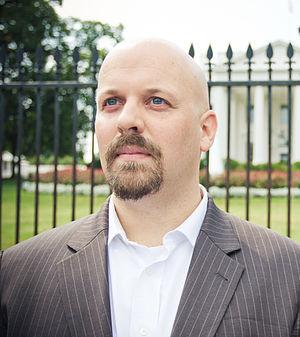
Un militant écologiste est une personne qui s'intéresse à et/ou défend sa vision de la protection de l'environnement issue du mouvement écologiste. Par contre, un environnementaliste peut être considéré comme un partisan des objectifs du mouvement environnemental, "un mouvement politique et éthique qui cherche à améliorer et à protéger la qualité de l'environnement naturel en modifiant les activités humaines nuisibles à l'environnement".